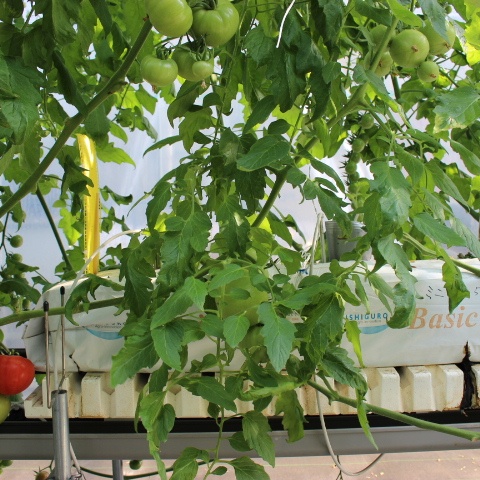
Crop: tomato